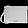
Label: Bag